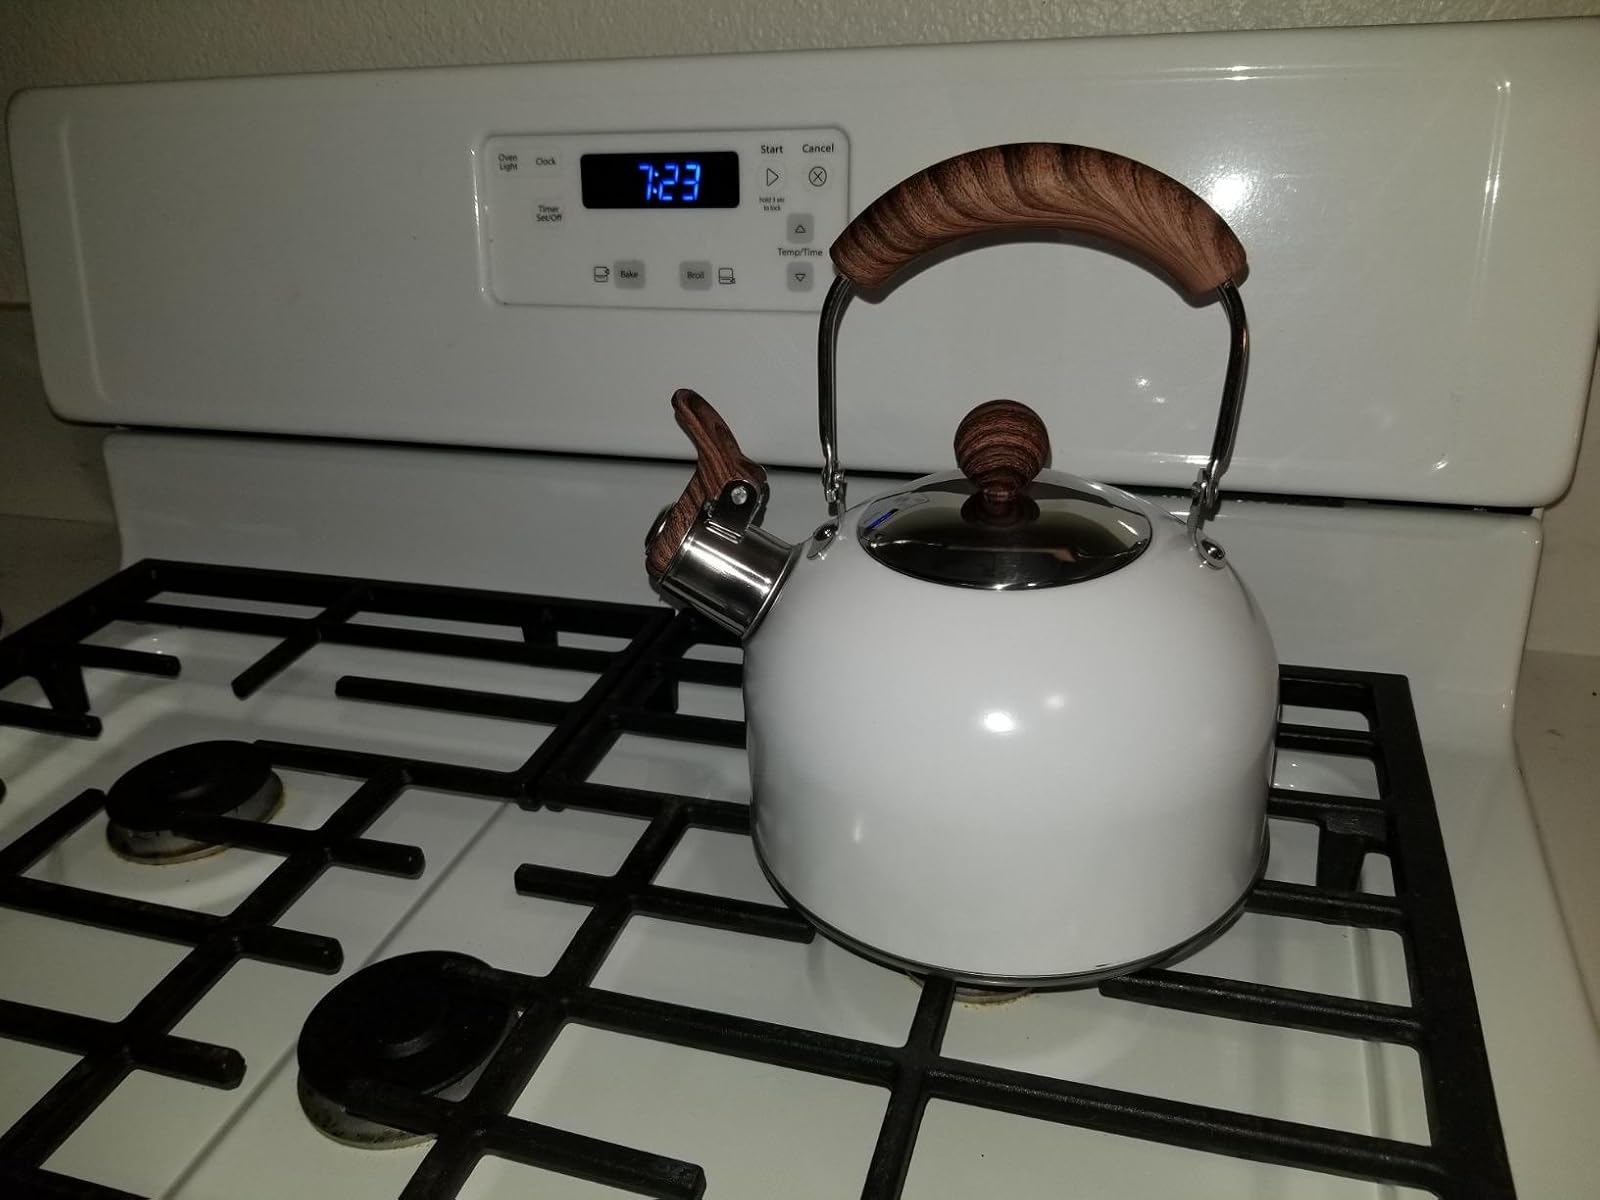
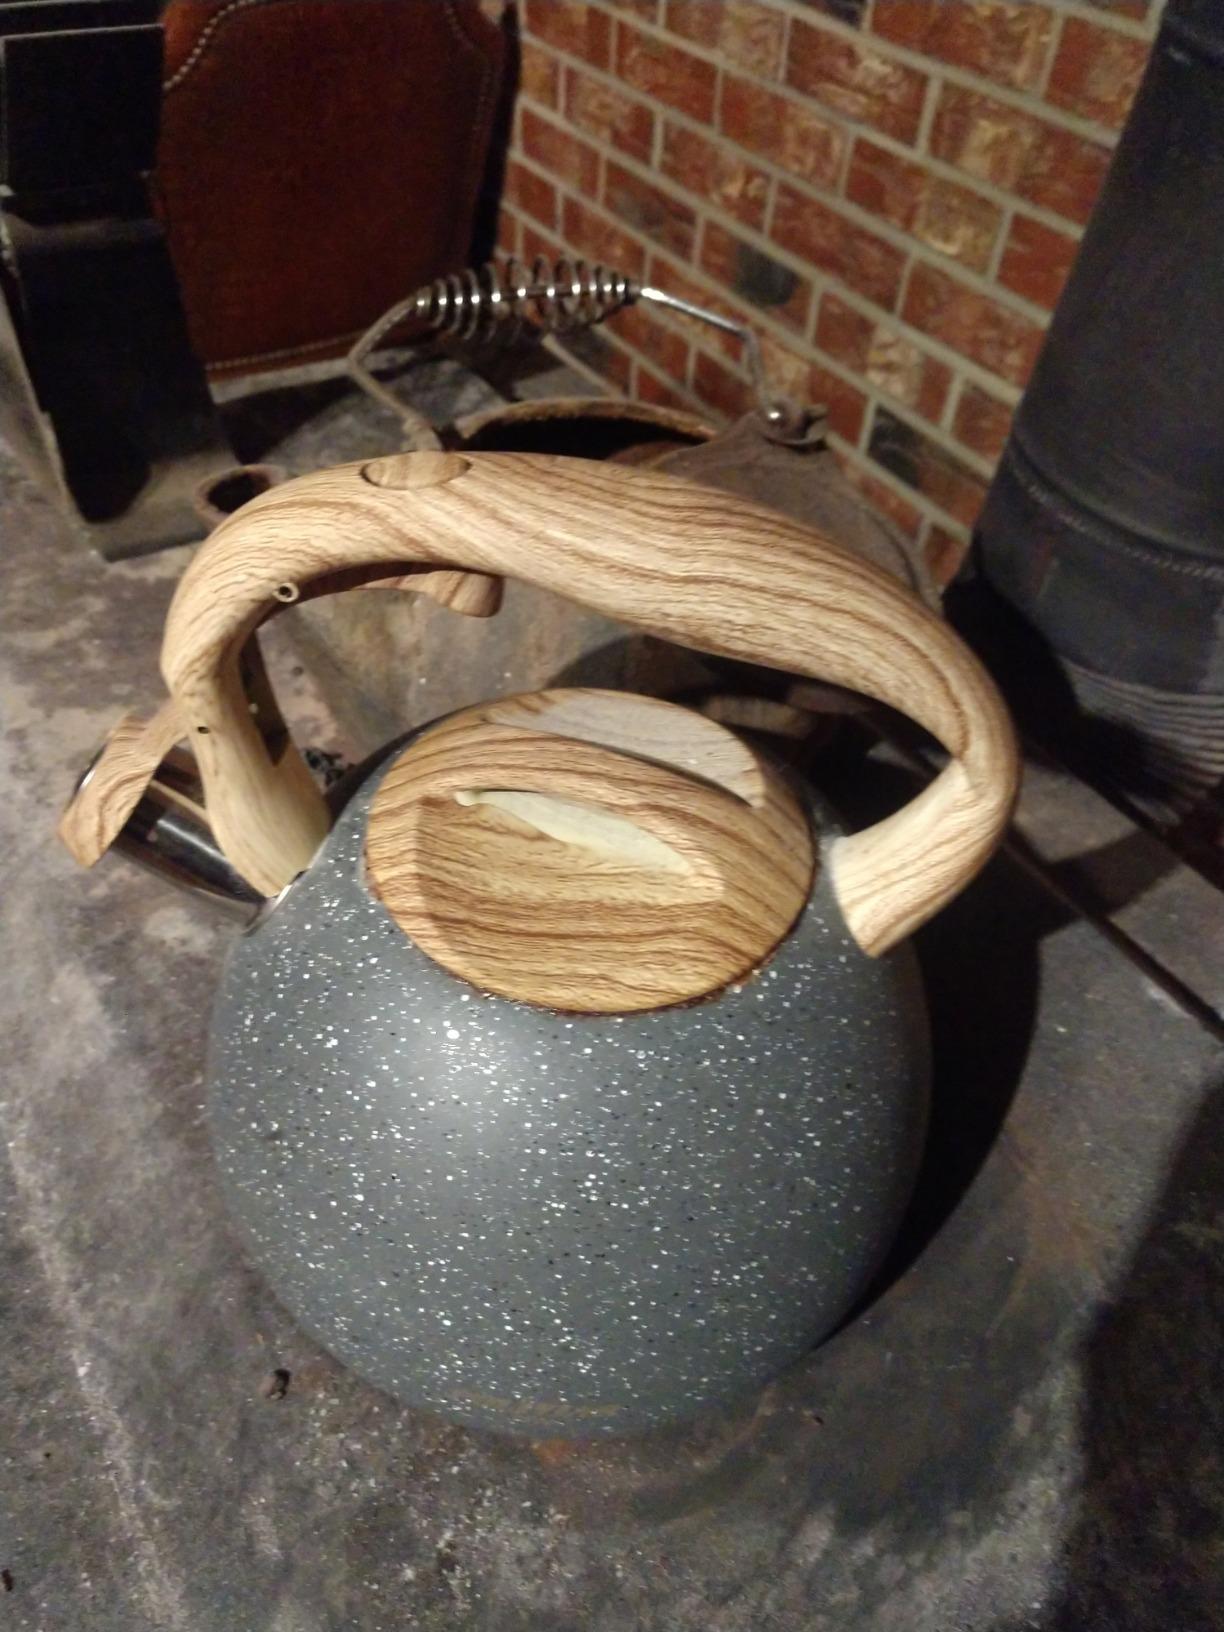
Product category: items_kettle
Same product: no